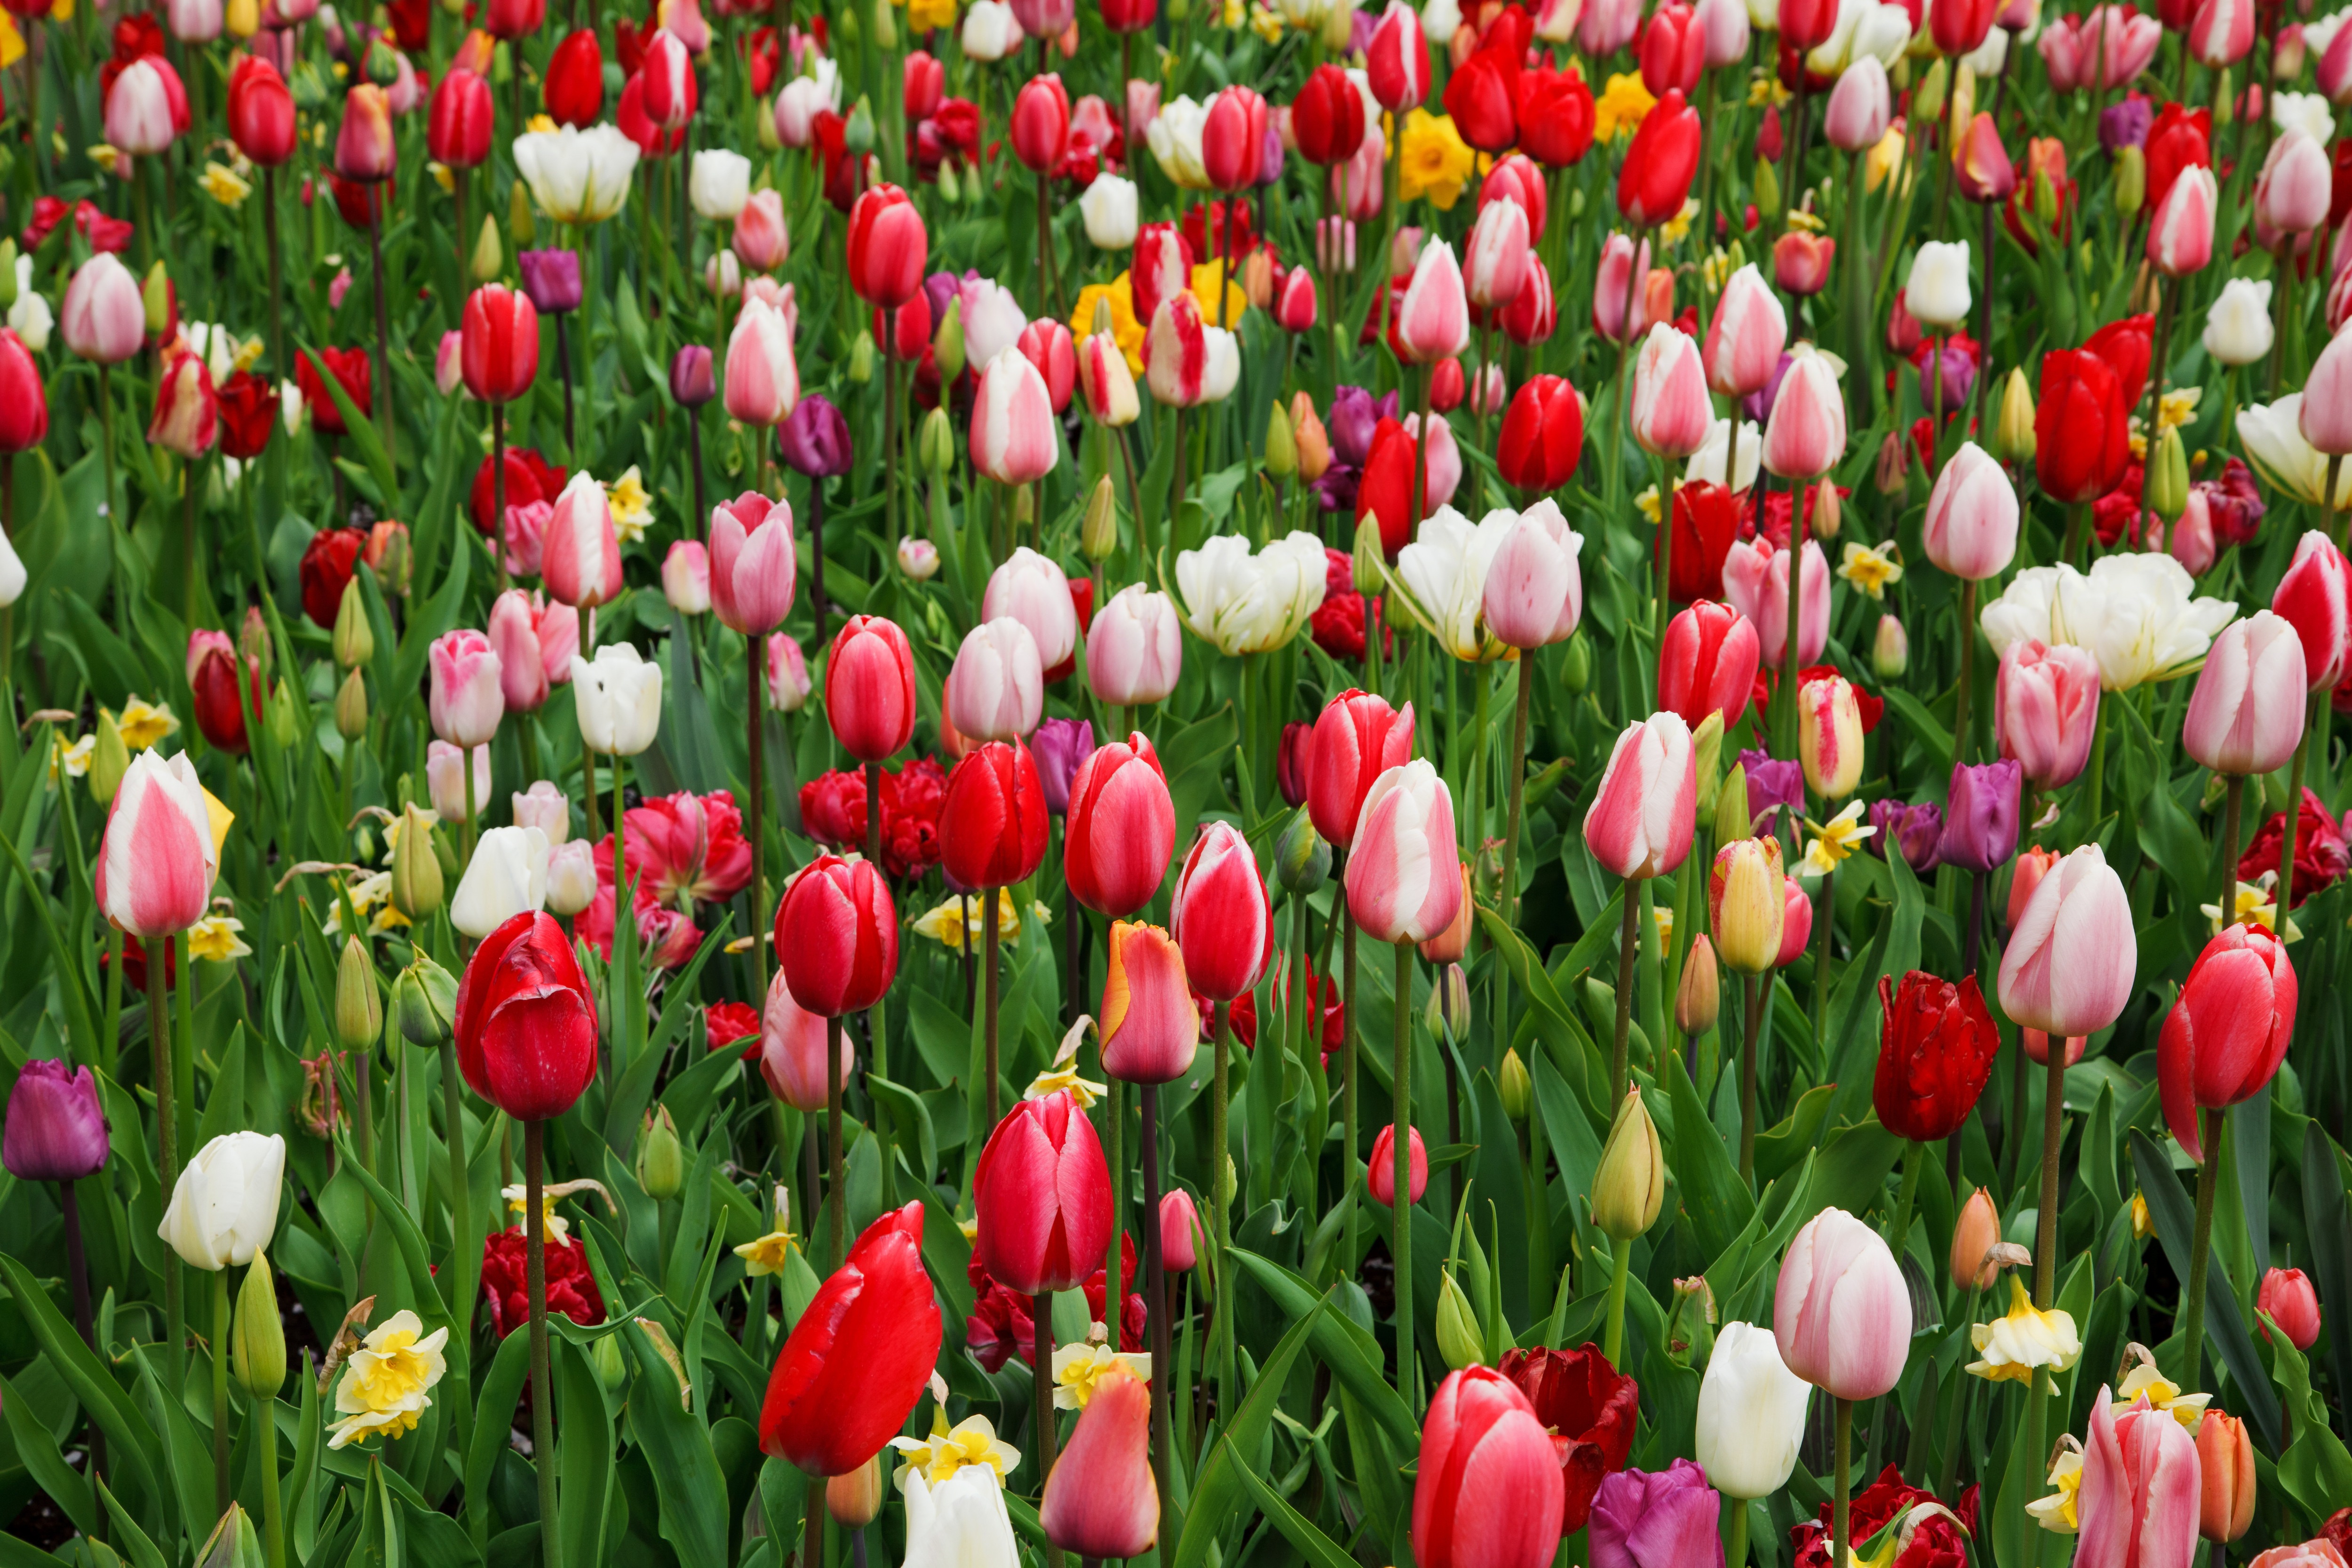
plant, flower, petal, bloom, tulip, spring, red, color, fresh, colorful, garden, flora, holland, background, bed, beautiful, tulips, vibrant, various, flowering plant, lily family, land plant